Wakayanagi Station

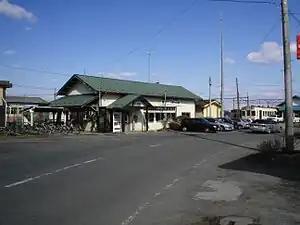
The station building in February 2007

was a station located on the Kurihara Den'en Railway Company Kurihara Den'en Railway Line in Kurihara, Miyagi Prefecture, Japan.